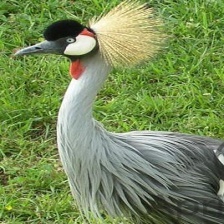
Species: AFRICAN CROWNED CRANE
Scientific name: BALEARICA REGULORUM
ImageNet parent category: crane